Alonso de Camargo

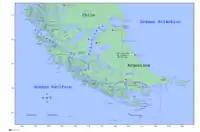
Strait of Magellan, crossed by Alonso de Camargo.

Alonso de Camargo was likely born in the city of Trujillo, part of the Crown of Castile under the Hispanic Monarchy, around 1509, during the reign of Charles I of Spain following the union with the Crown of Aragon.